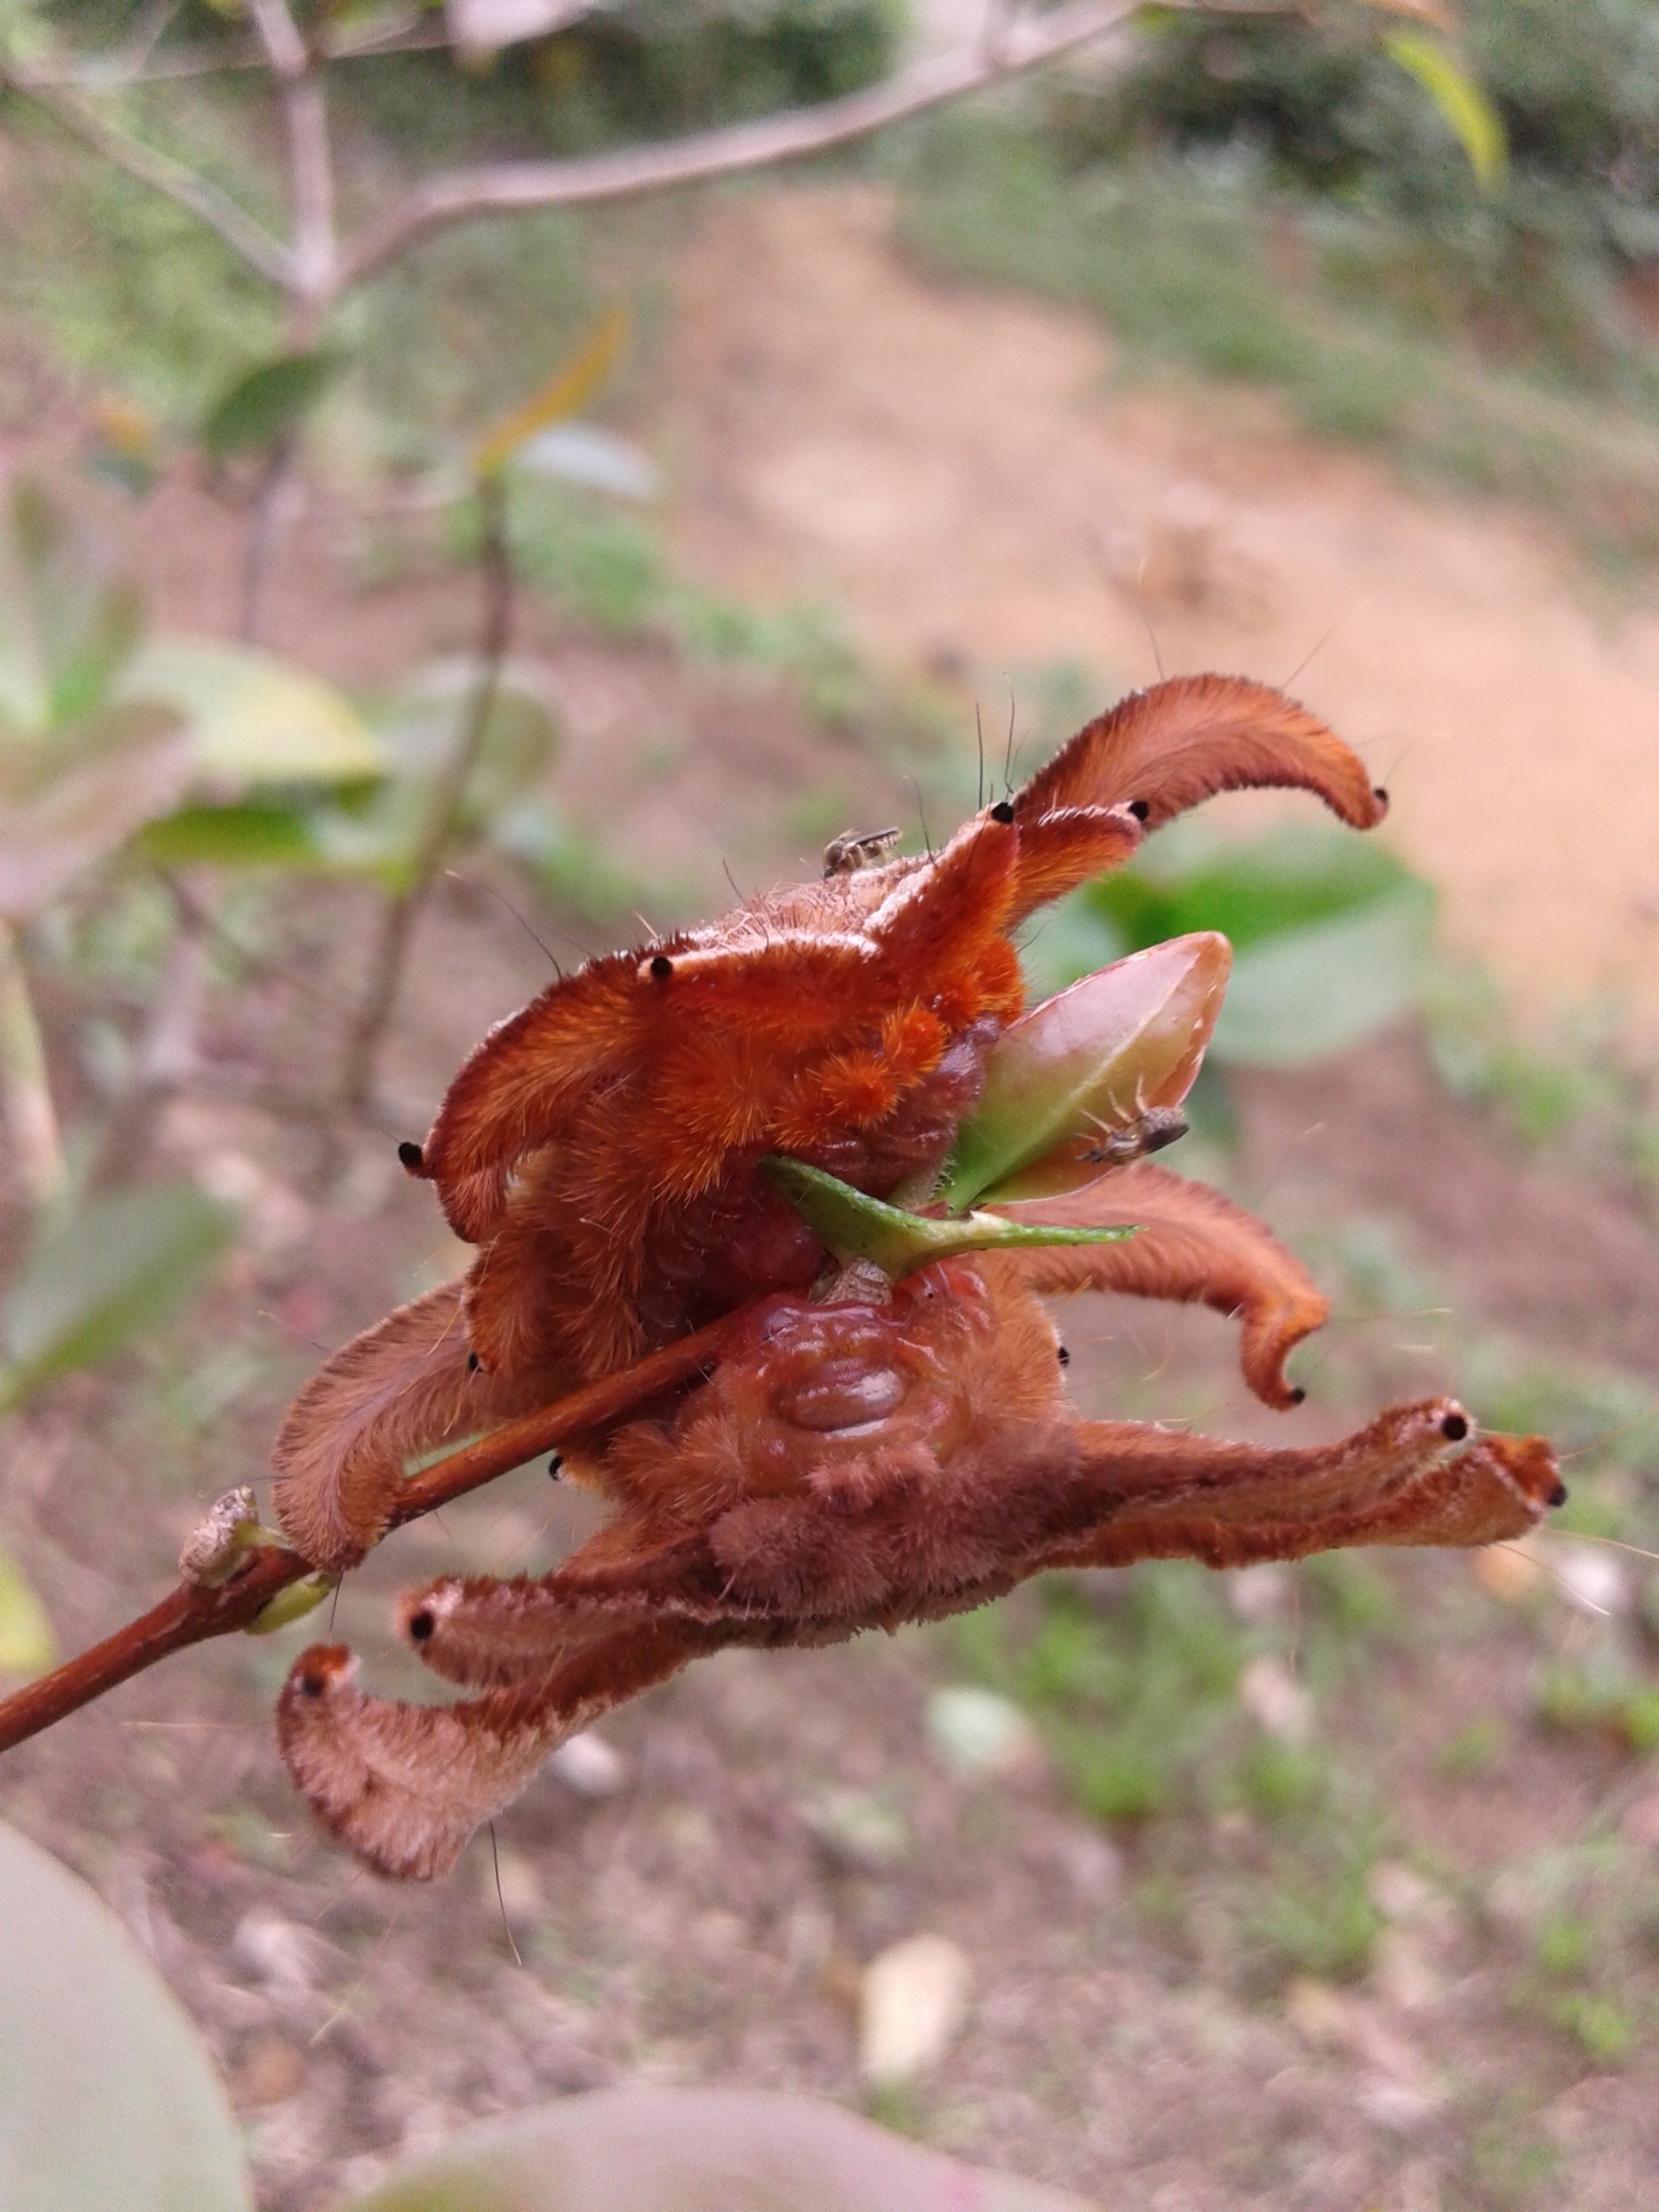
nature, leaf, flower, animal, wildlife, food, insect, biology, bug, biodiversity, flora, fauna, invertebrate, close up, macro photography